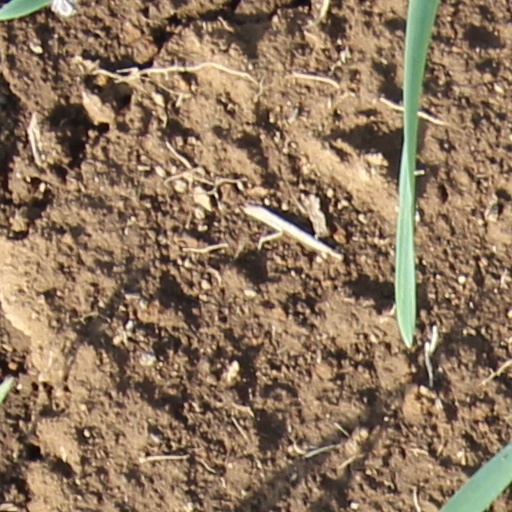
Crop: wheat